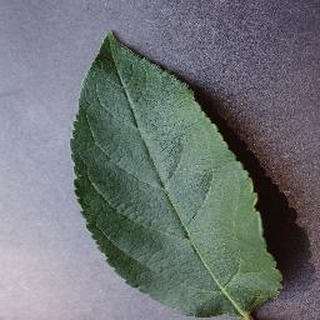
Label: healthy_apple